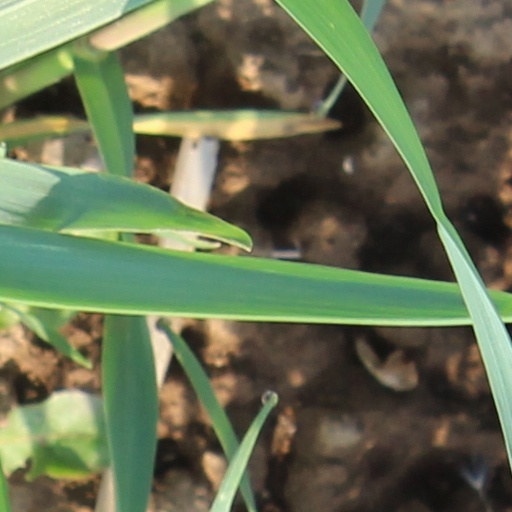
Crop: wheat